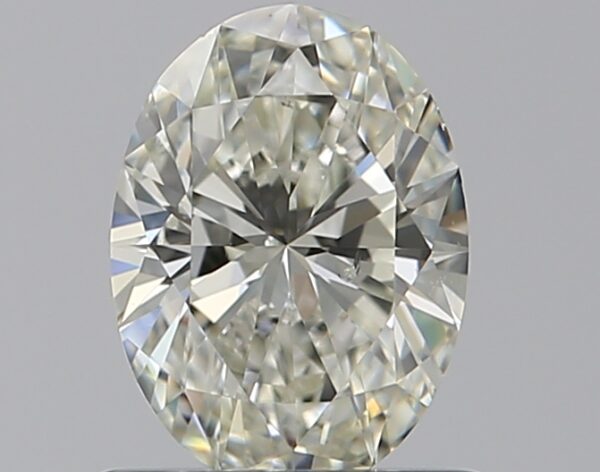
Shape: oval
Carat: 0.72
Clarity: SI1
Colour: K
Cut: EX
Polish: EX
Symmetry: VG
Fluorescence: F
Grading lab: GIA
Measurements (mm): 6.9 x 5.05 x 3.18